Lech-Lecha

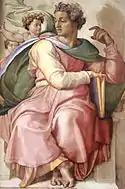
Isaiah (1509 fresco by Michelangelo in the Sistine Chapel)

The "Kitzur Shulchan Aruch" cites the words of Genesis 15:1, "Fear not, Abram" ("al-tirah Avram"), as an example of a verse where a missing letter , "yud", would cause one to have to take out another Torah scroll to read, as it would be a serious error in the scroll.